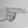
ASL letter: H